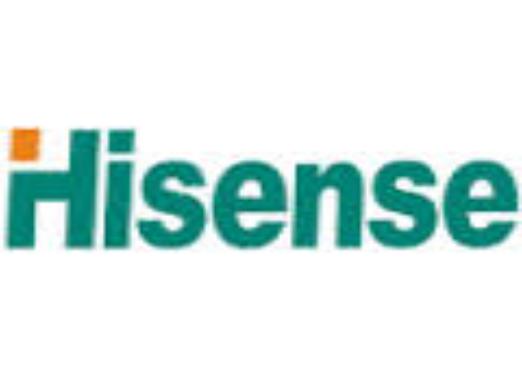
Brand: Hisense
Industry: Electronic